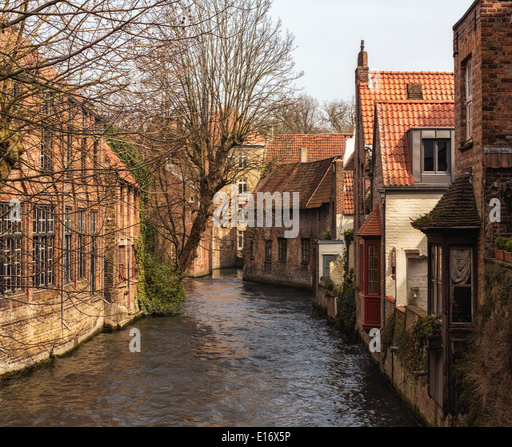
classic view of the medieval houses and canals famous city